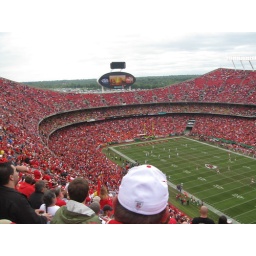
white hat in a sea of Red